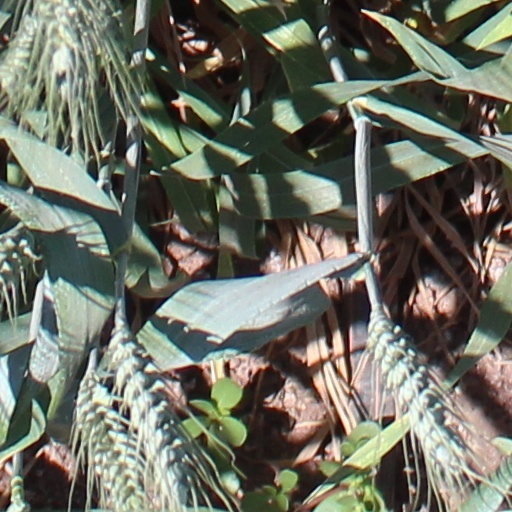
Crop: wheat